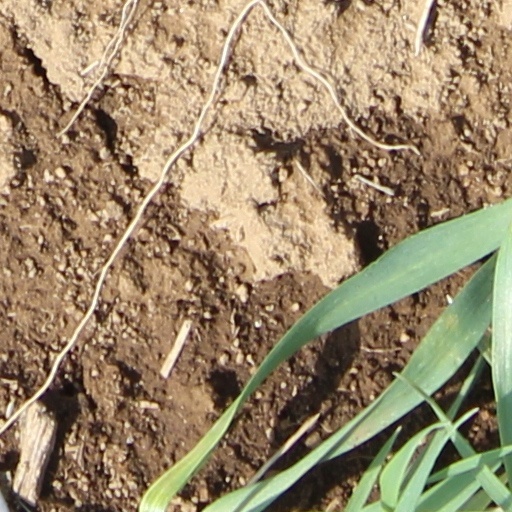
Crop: wheat